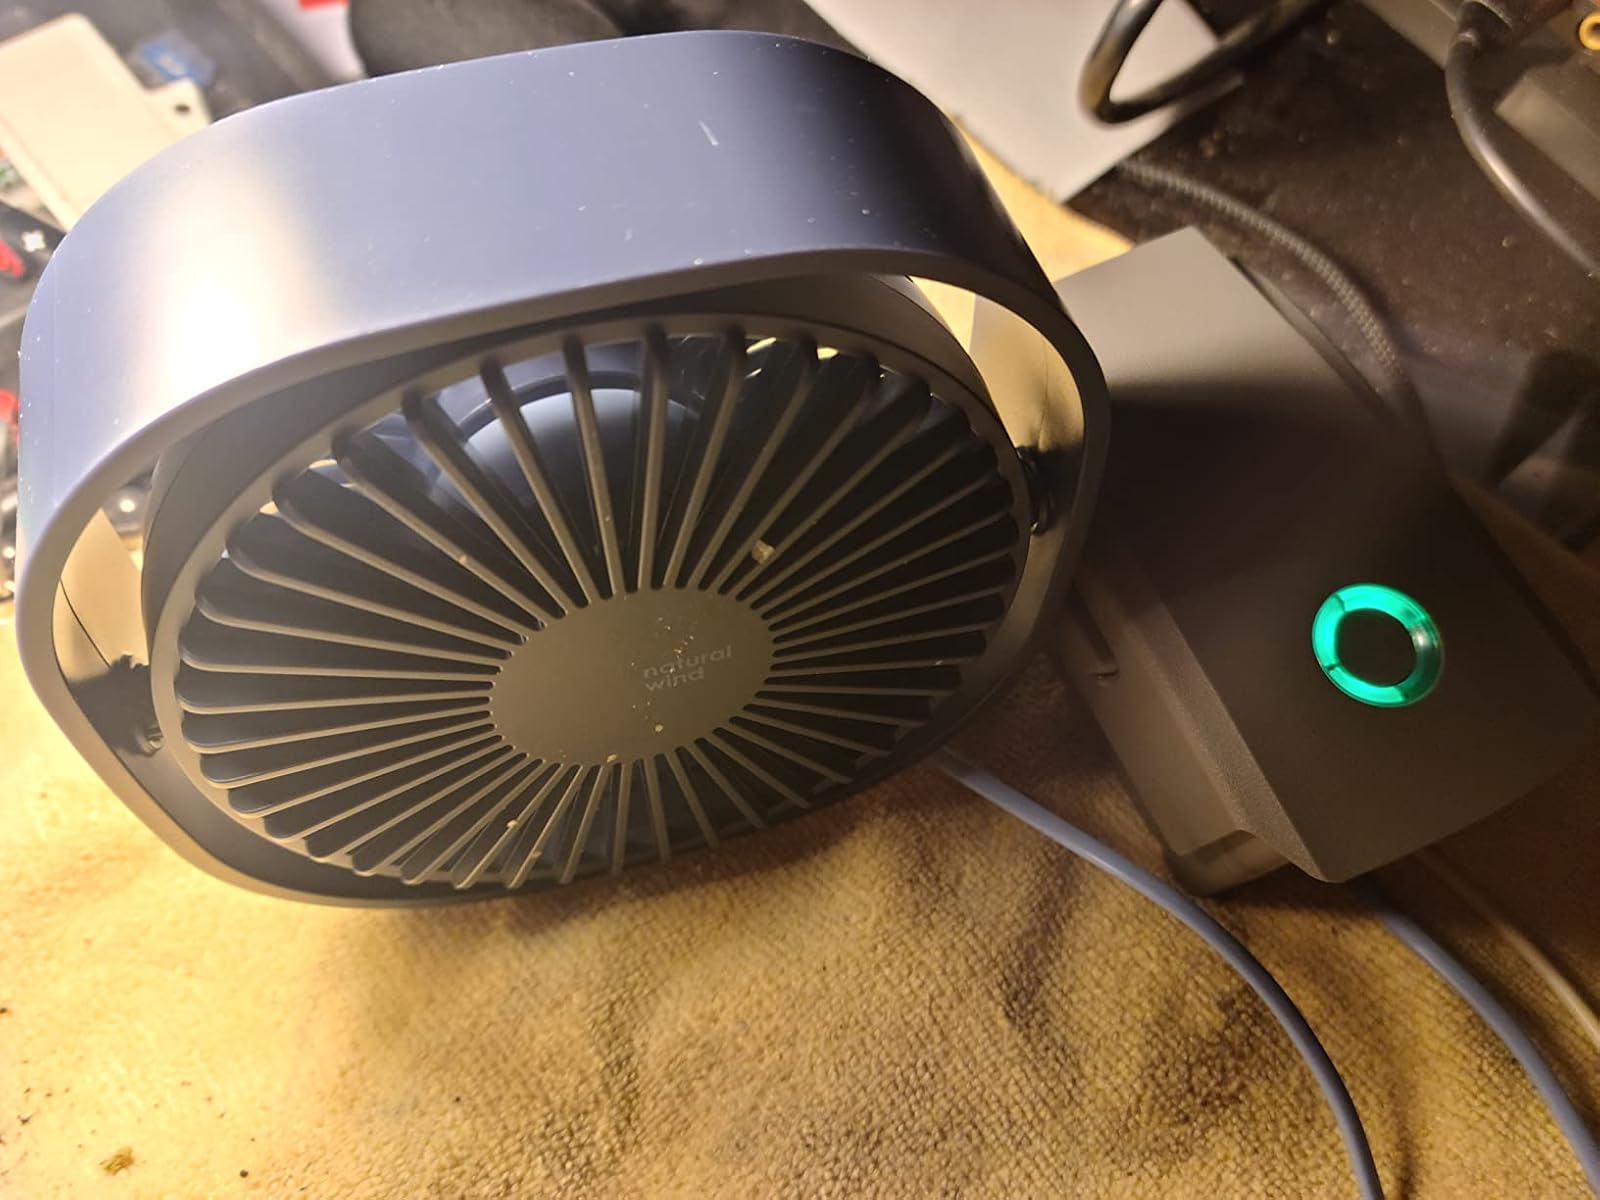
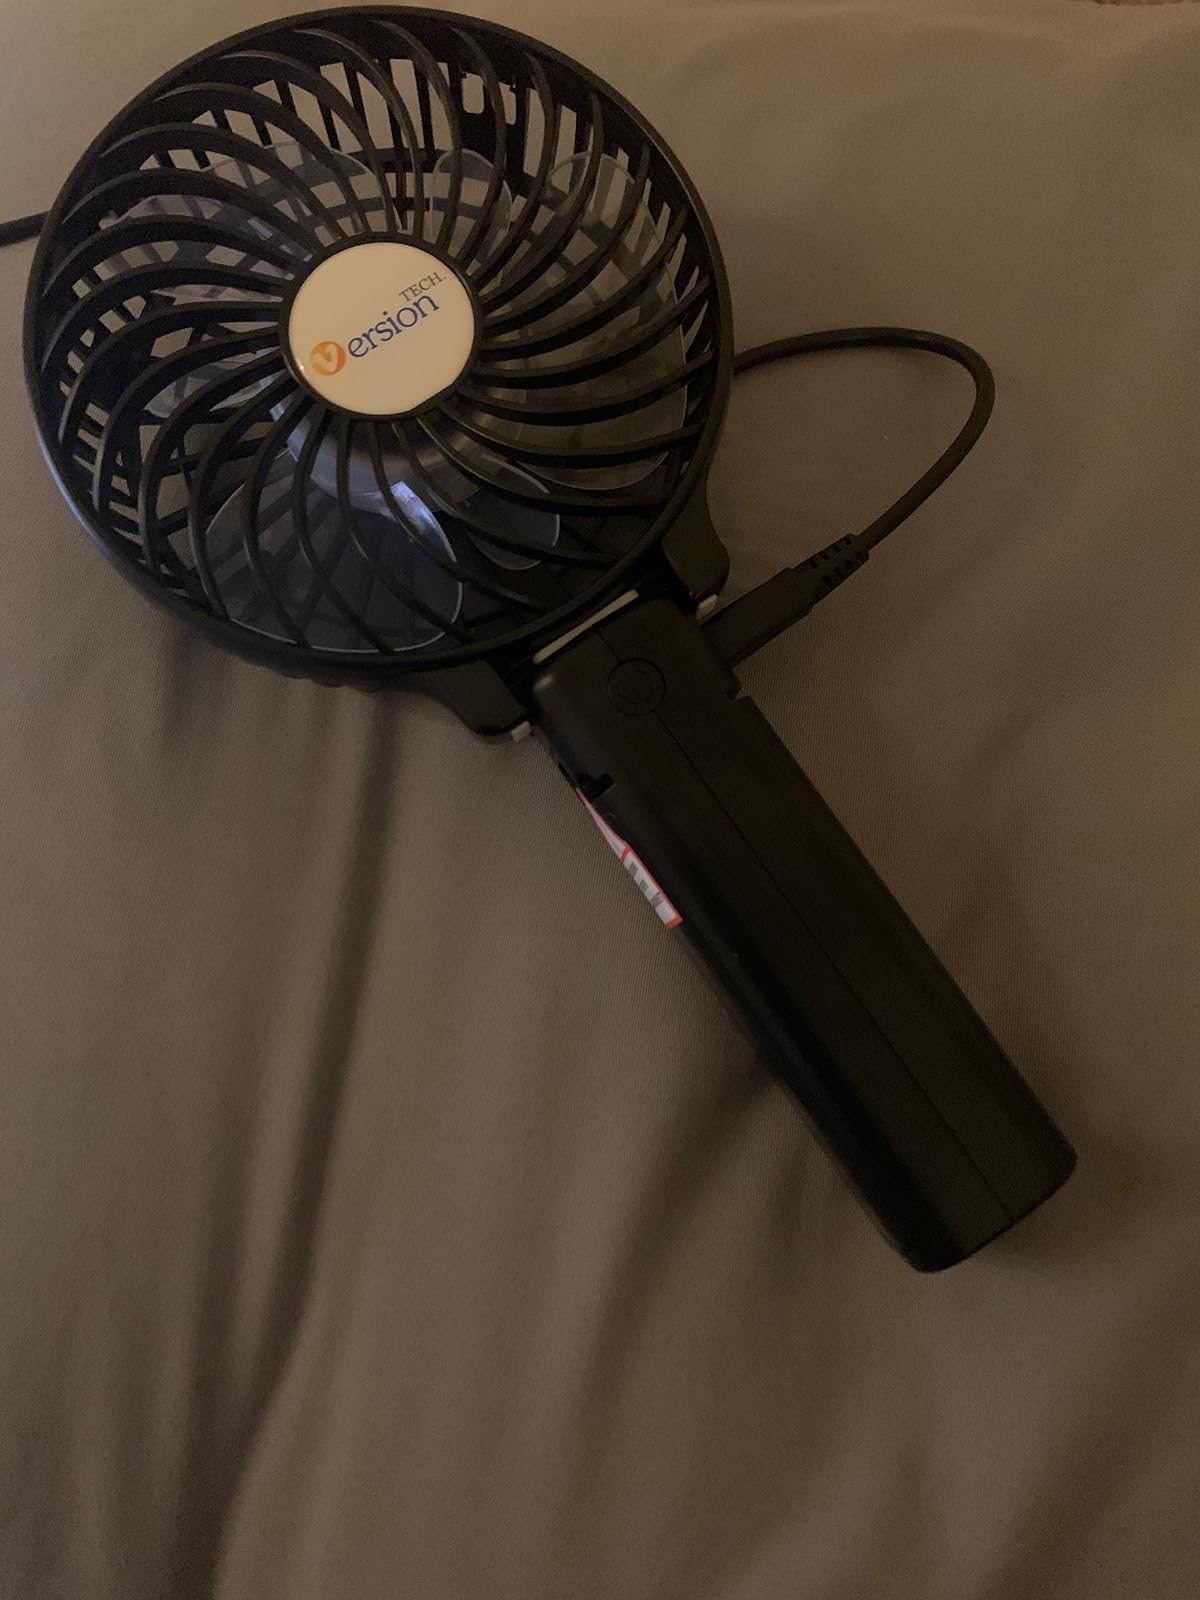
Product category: fan
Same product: no